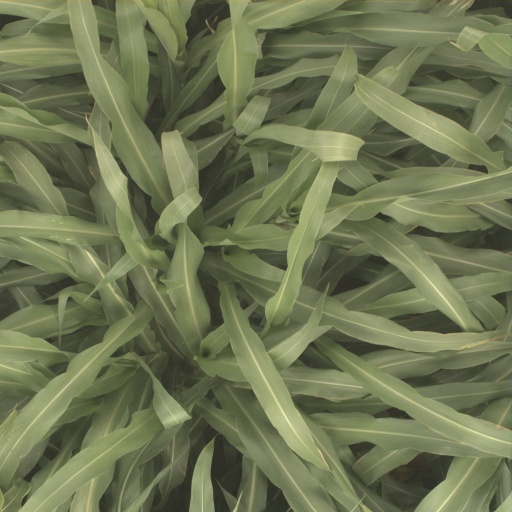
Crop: sorghum